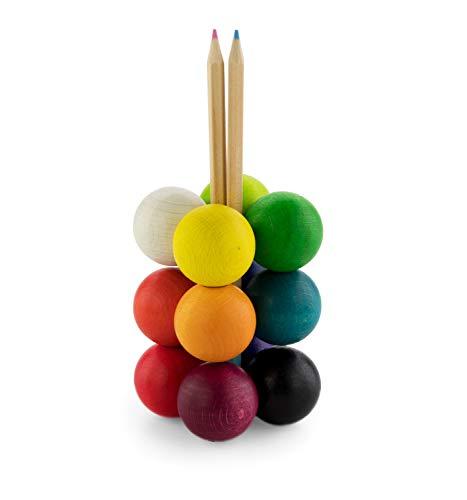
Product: PLAYABLE ART Ball, Spectrum 12
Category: Toys & Games | Novelty & Gag Toys | Fidget Toys | Fidget Blocks
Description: Take apart the balls and rearrange them for even more possibilities, and combine art ball with other products in the playableART turn connector series for additional designs.
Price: $19.95
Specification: ProductDimensions:6x6x2inches|ItemWeight:10.4ounces|ShippingWeight:10.4ounces(Viewshippingratesandpolicies)|ASIN:B07YVMW7H7|Itemmodelnumber:A0469|Manufacturerrecommendedage:3yearsandup